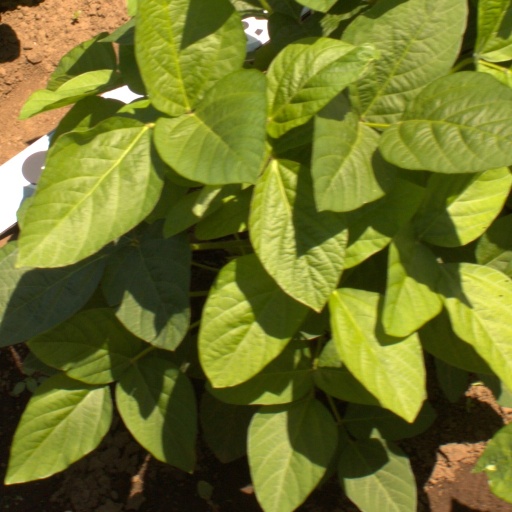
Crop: soybean